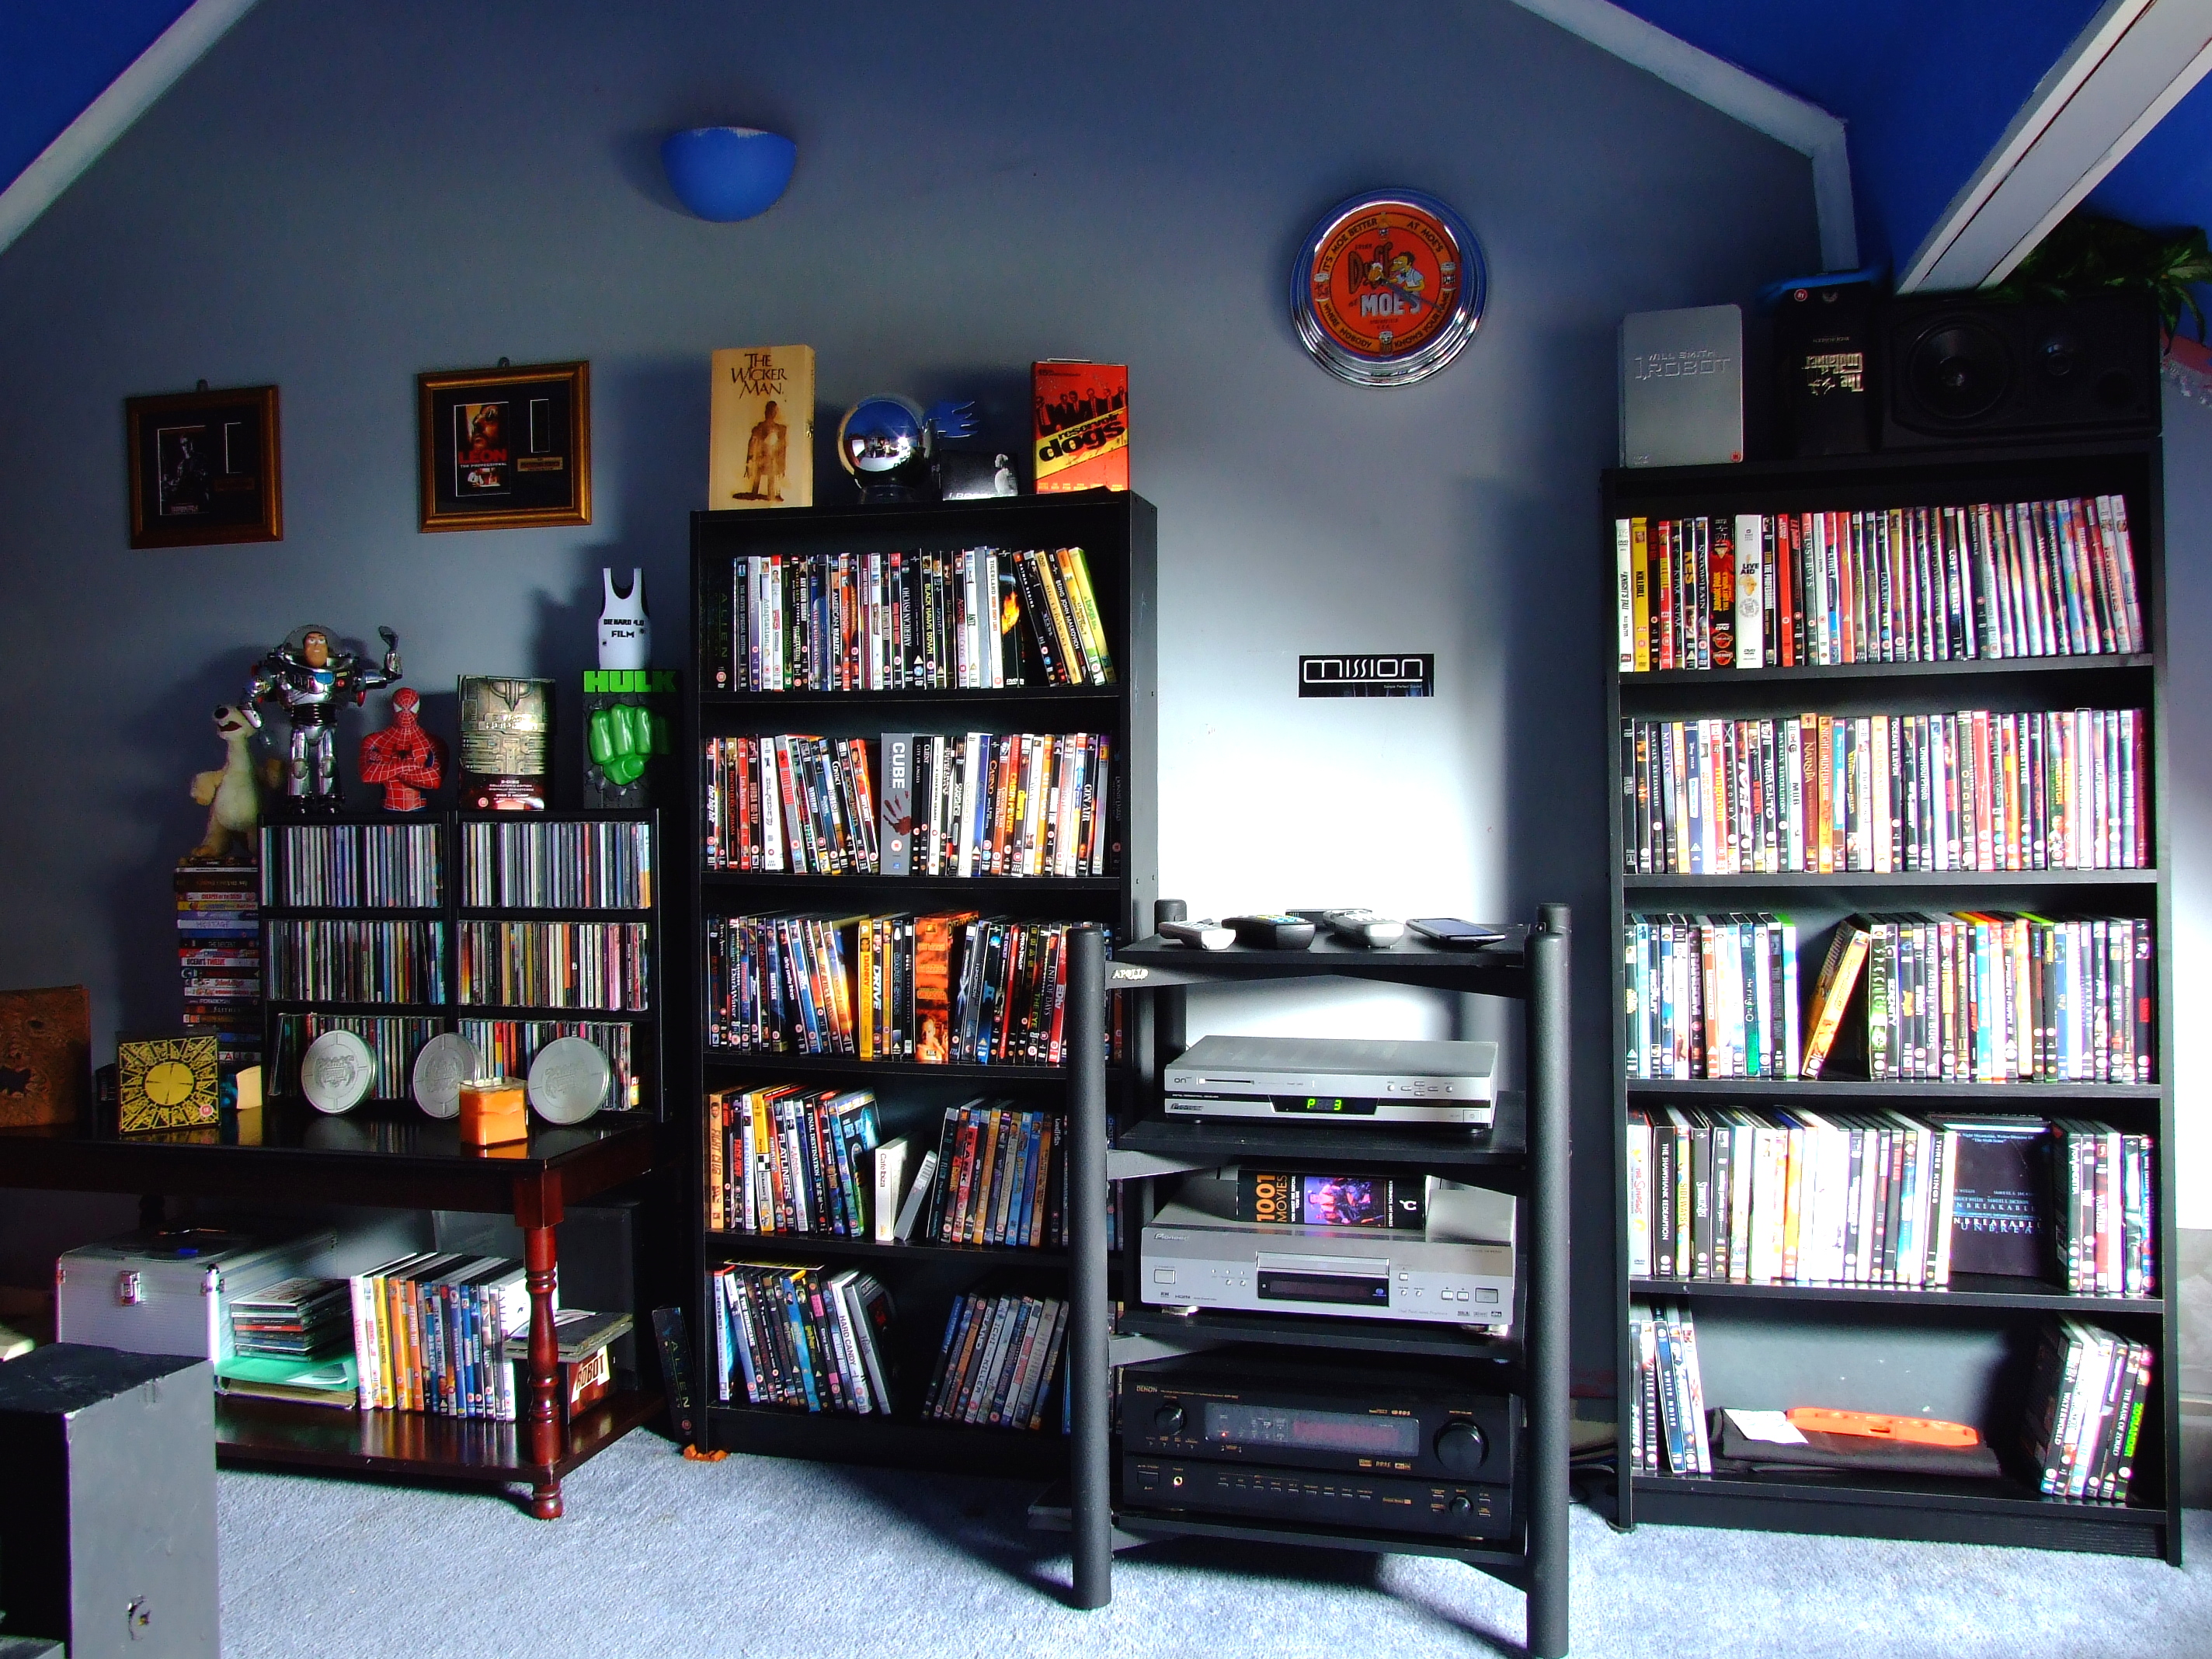
building, home, living room, furniture, room, interior design, library, cinema, shelving, recreation room